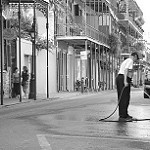
Label: B & W